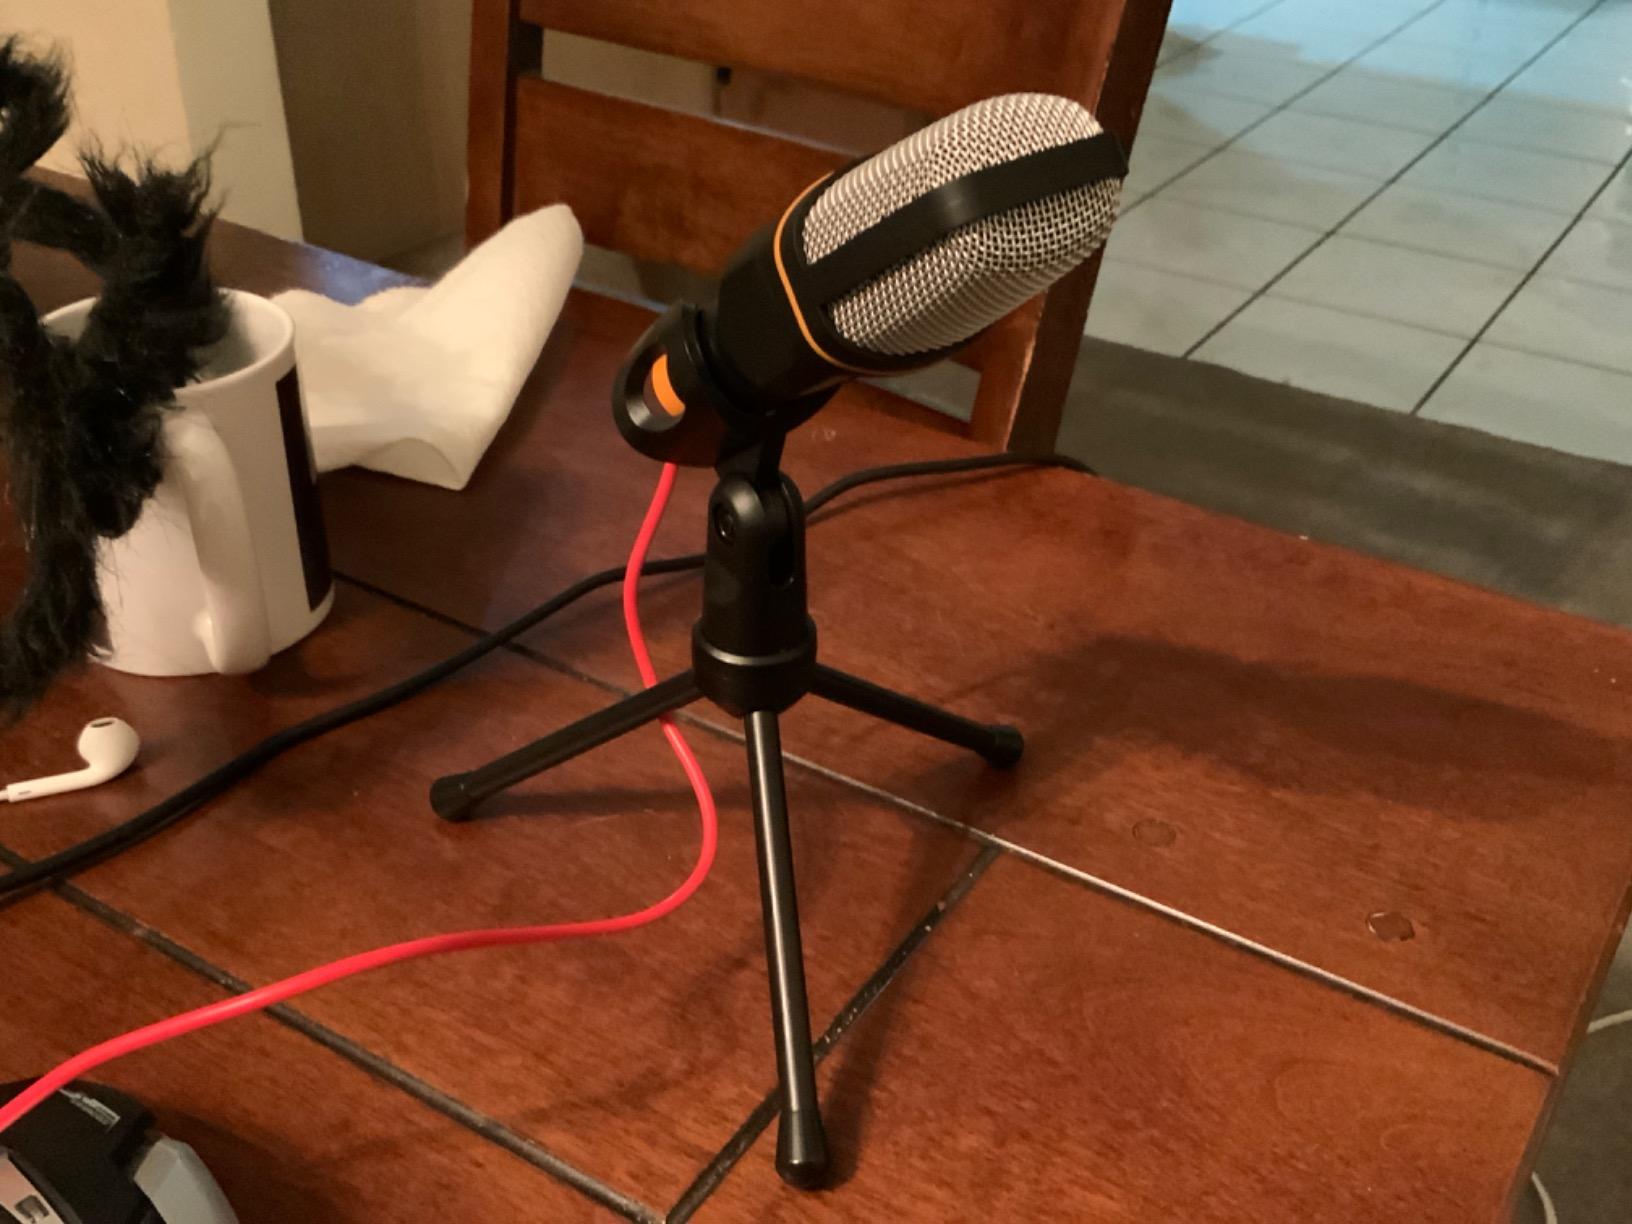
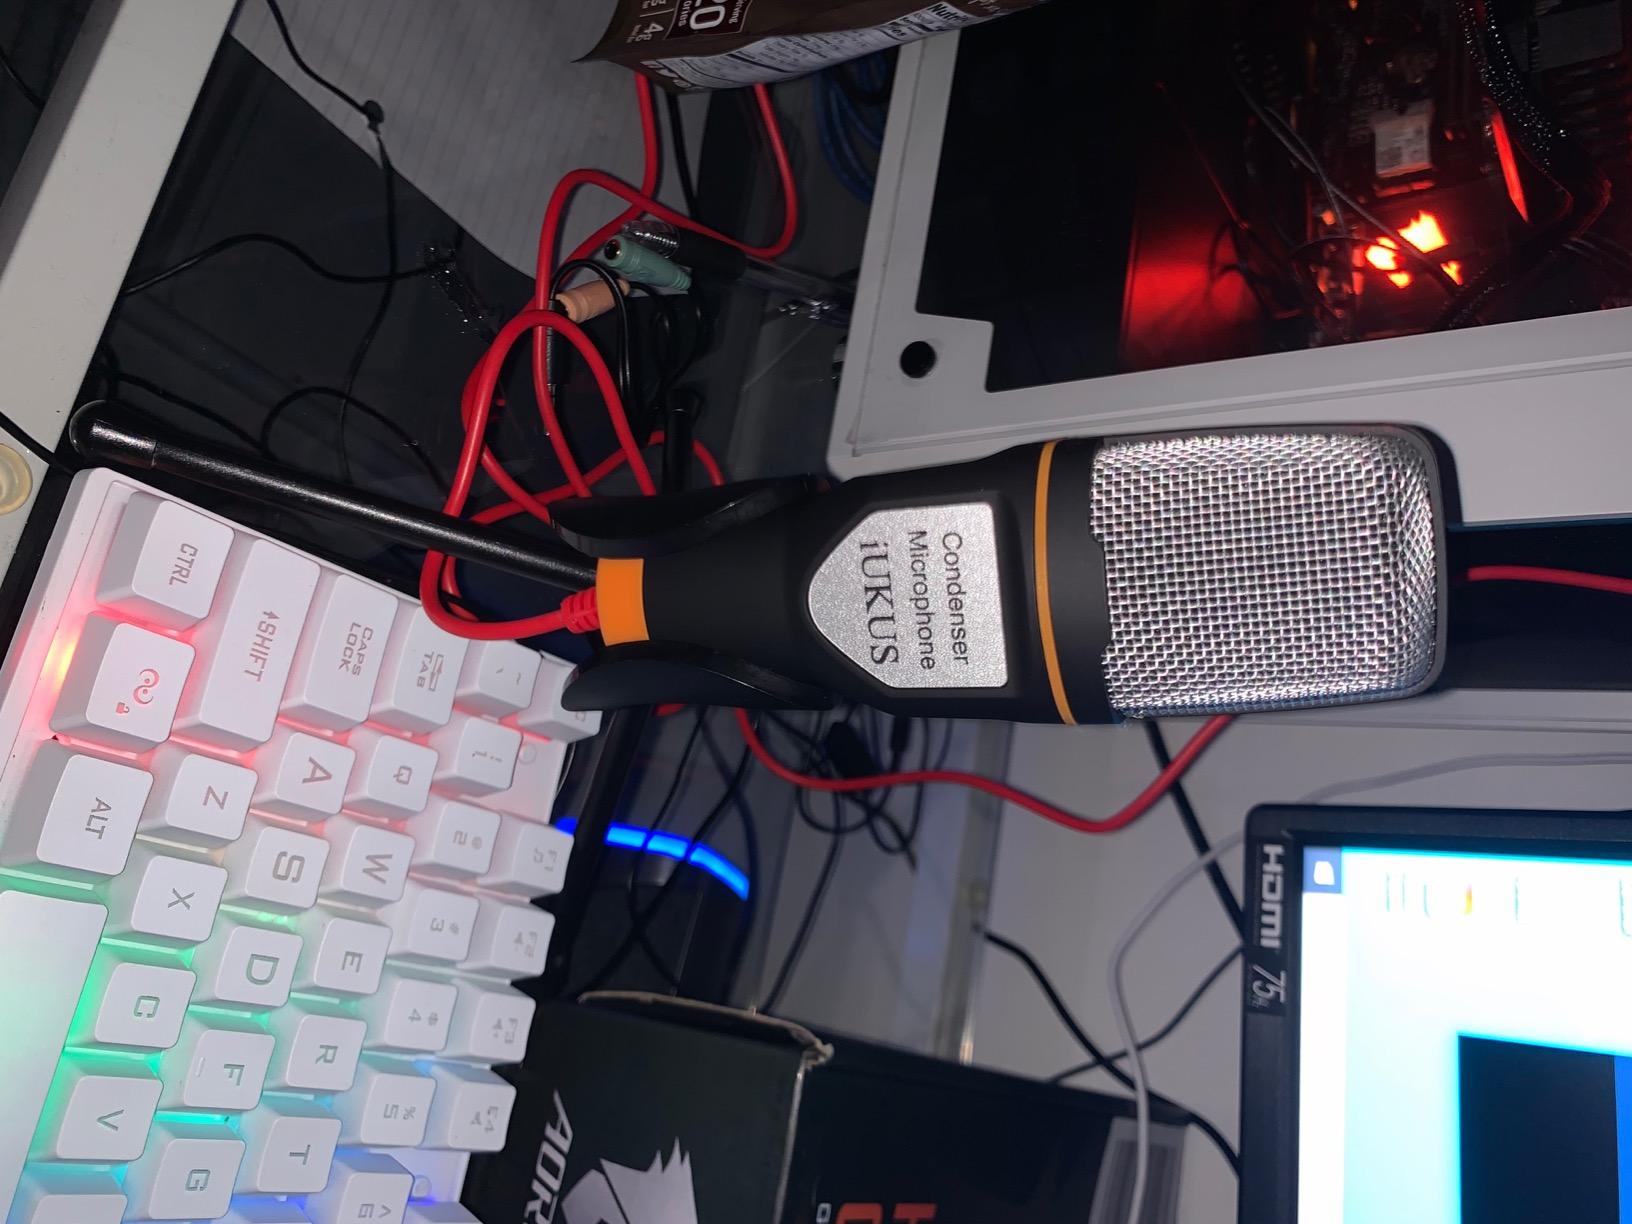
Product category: microphone
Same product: yes